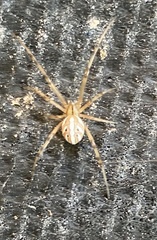
Species: Lactrodectus_hesperus